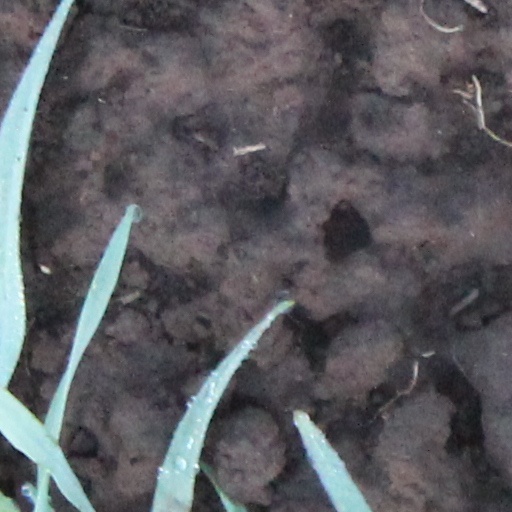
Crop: wheat